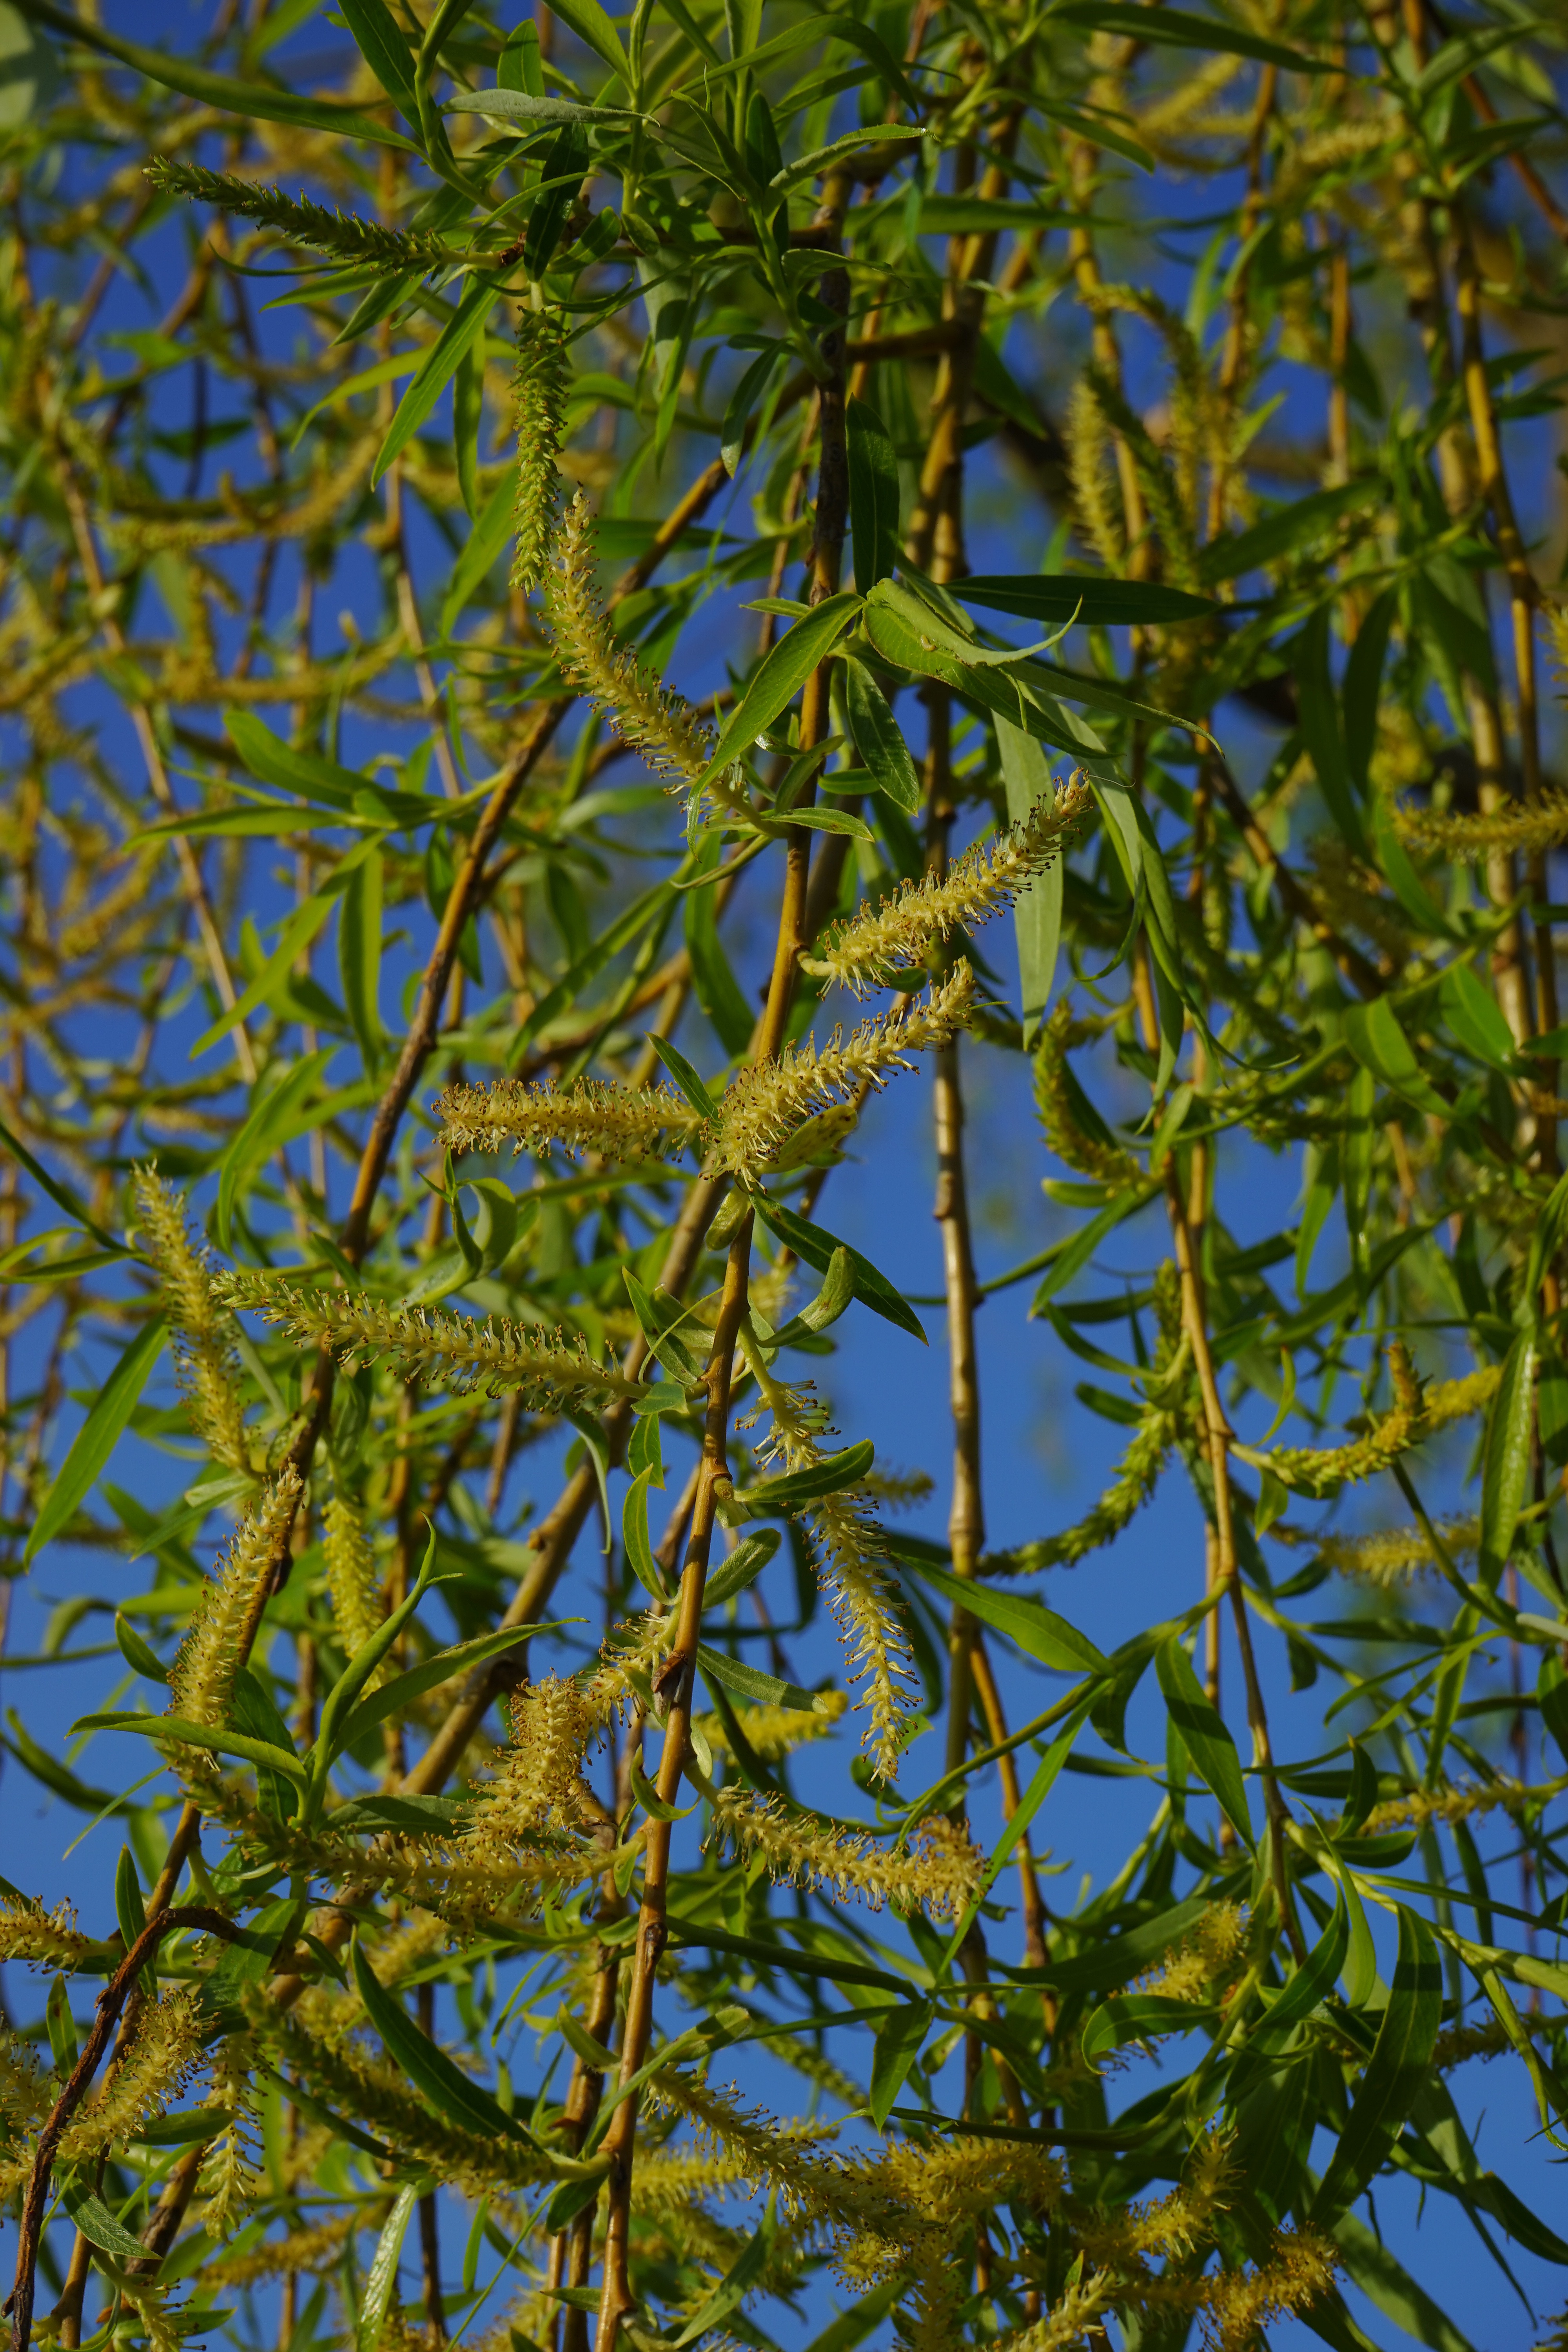
tree, forest, branch, plant, sunlight, leaf, flower, green, pasture, evergreen, botany, flora, aesthetic, spruce, shrub, deciduous, woodland, habitat, larch, ecosystem, flowering plant, pussy willow, natural environment, woody plant, land plant, blossom kitten